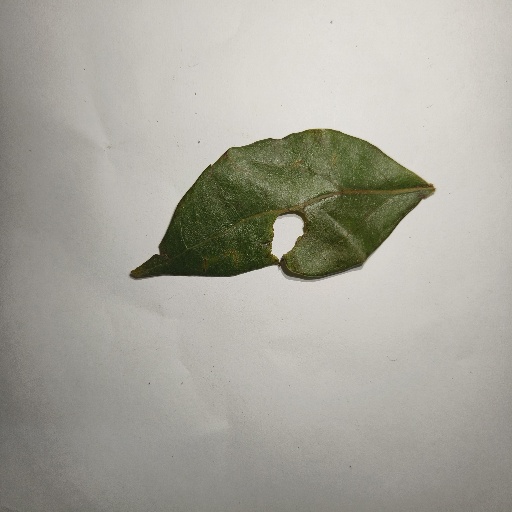
Species: Camphor
Leaf condition: Shot Hole